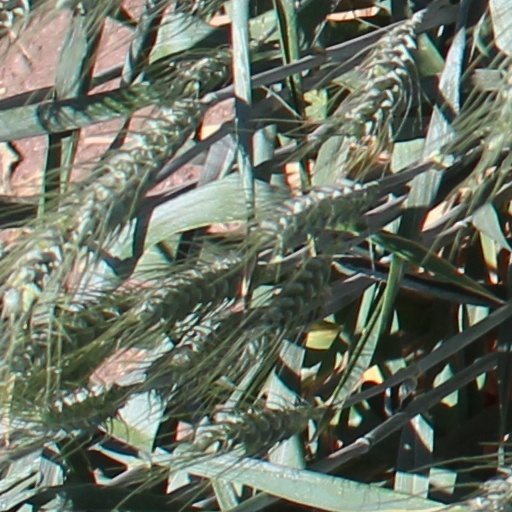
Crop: wheat